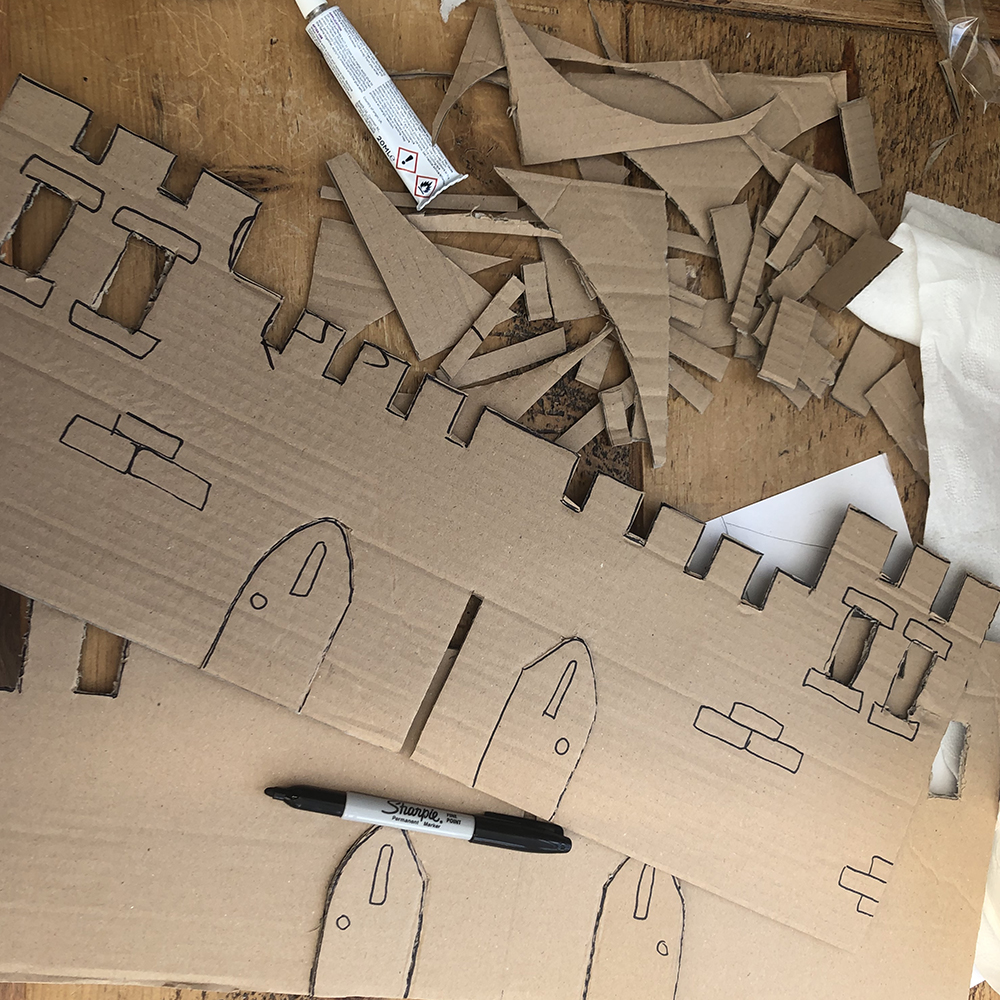
Label: cardboard